Heinrich Hörlein

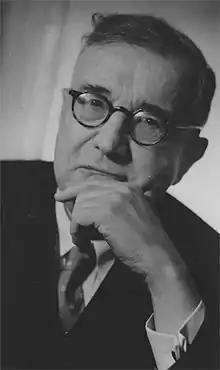
Hörlein in 1953

Philipp Heinrich Hörlein (5 June 1882 – 23 May 1954), was a German entrepreneur, scientist, lecturer, and Nazi "Wehrwirtschaftsführer". He was tried for war crimes for his involvement in the Holocaust and his knowledge of medical experimentation on concentration camp prisoners, but he was ultimately acquitted and released.